Reinhold Messner

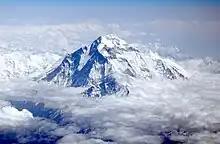
Messner's attempt on the summit in 1977 failed on Dhaulagiri's South Face.

Messner had already attempted Dhaulagiri in 1977 and 1984, unsuccessfully. In 1985 he finally summited. He climbed with Kammerlander up the normal route along the northeast ridge. After only three days of climbing they stood on the summit in a heavy storm on 15 May.